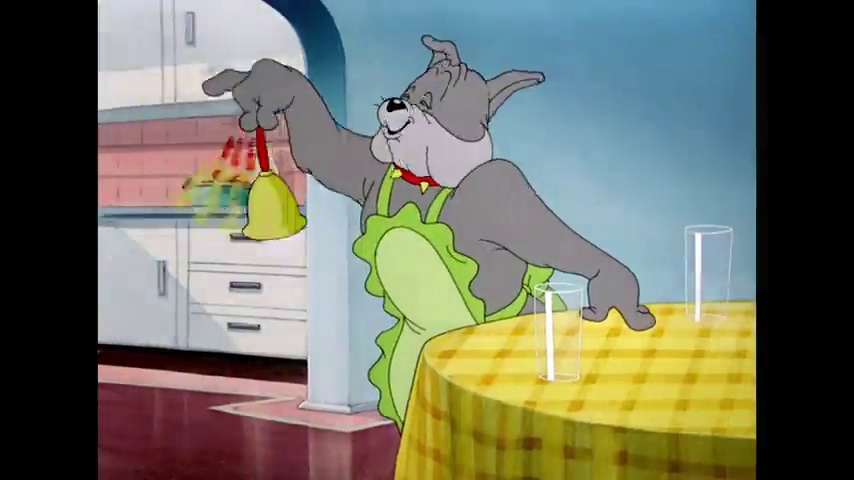
Portrait style: Cartoon Portrait